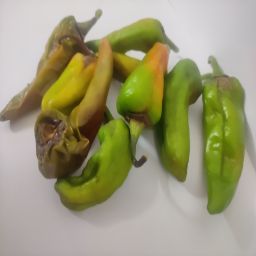
Crop: New Mexico Green Chile
Quality: Damaged